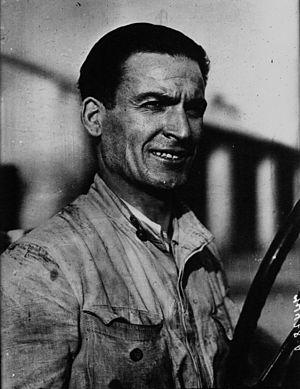
Les frères Maserati sont des pilotes et industriels italiens, pionniers de l'histoire de l'automobile, fondateurs de la marque de voitures de sport et de compétition Maserati en 1914.